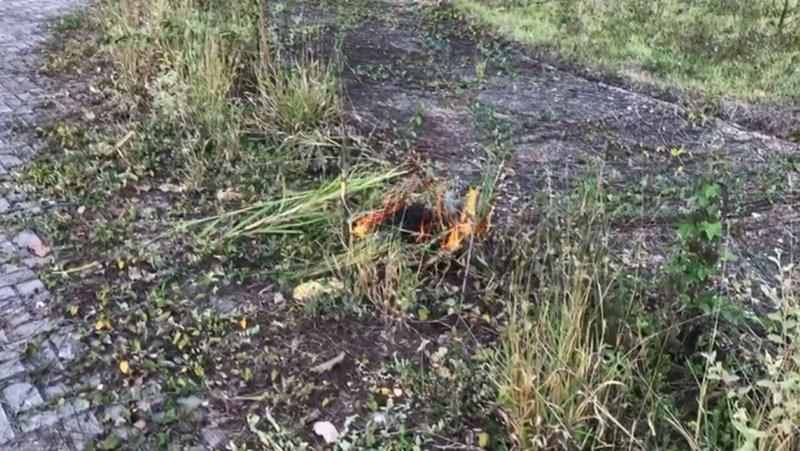
Fire: yes
Smoke: no